Galeotto I Pico

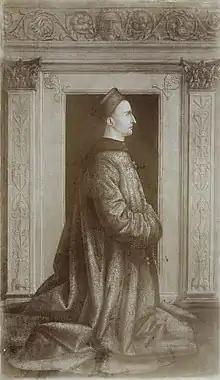
Galeotto I (Palazzo Schifanoia, Ferrara)

Galeotto I Pico della Mirandola (3 August 1442 - 9 April 1499) was an Italian condottiero and nobleman, Signore of Mirandola and Concordia. He was noted by contemporaries for his tyranny. The son of Gianfrancesco I Pico, Galeotto initially allied himself to the Duchy of Ferrara, first fighting for Duke Borso d'Este and then Ercole I d'Este, with whom he formed a strong bond. In 1486, he switched allegiance to Ludovico Sforza, Duke of Milan. He fought his brother Antonio for the Signoria of Mirandola. He was ultimately successful in the last battle, taking his brother's place in 1491, which was reaffirmed two years later. He died in 1499 and was succeeded by his son Giovanni Francesco.